Patrick Reinsborough

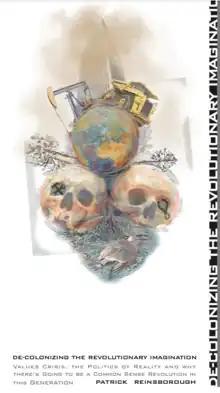

Reinsborough's writing and political work deals with building transformative movements, shifting cultural narratives and political imagination with a focus on the ecological crisis. He authored the widely circulated essay/zine "Decolonizing the Revolutionary Imagination". He was a founding member of the "smart"Meme Strategy & Training Project, which began in 2002 training grassroots activists to apply meme theory as a way to shift political debates, amplify social change efforts and "change the story". Reinsborough is one of the creators of story-based strategy methodology and associated with widely used social change frameworks such as "narrative power analysis", "points of intervention," "action logic" and the "battle of the story". He co-founded and was the executive director of the Center for Story-based Strategy.